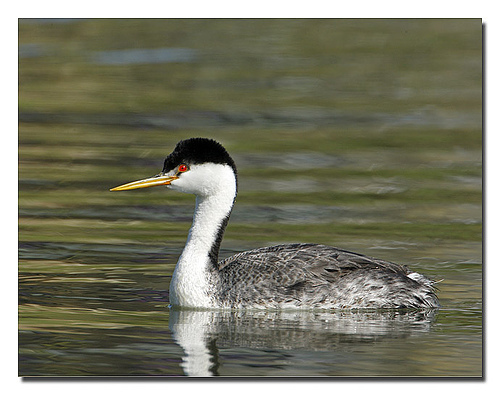
this bird has a long neck that is white, with a red eye and a long yellow beak.
it has a long yellow beak and red eyes and a long neck covered in white feathers a gray speckled feathers on its wings, it has black feathers on its head.
the bird has a white chest, long beak which is gold in color, the crown is black, and the wings are grey in color.
this bird has a long neck, black feathers on top of its head, and a long, thin beak.
this bird has dark grey feathers on its back and a light colored greyish white underbelly and a long neck, a black head, red eyes and a long bill.
this bird has wings that are grey and has orange eyes
this large bird displays a white breast and throat, a vivid red eye, black crown, and long, thin bill.
this bird is white and black in color, with a long yellow beak.
bird with a long flat bill, long neck and bright red eye, black crown and nape, gray wings.
a large black and white bird with a long narrow neck, a large head, short tail, and a long and narrow pointy beak.
Species: Western Grebe